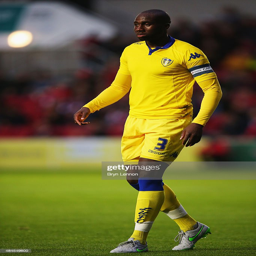
football player instructs his team during the match .